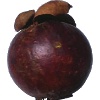
Label: Mangostan 1